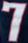
Number: 7